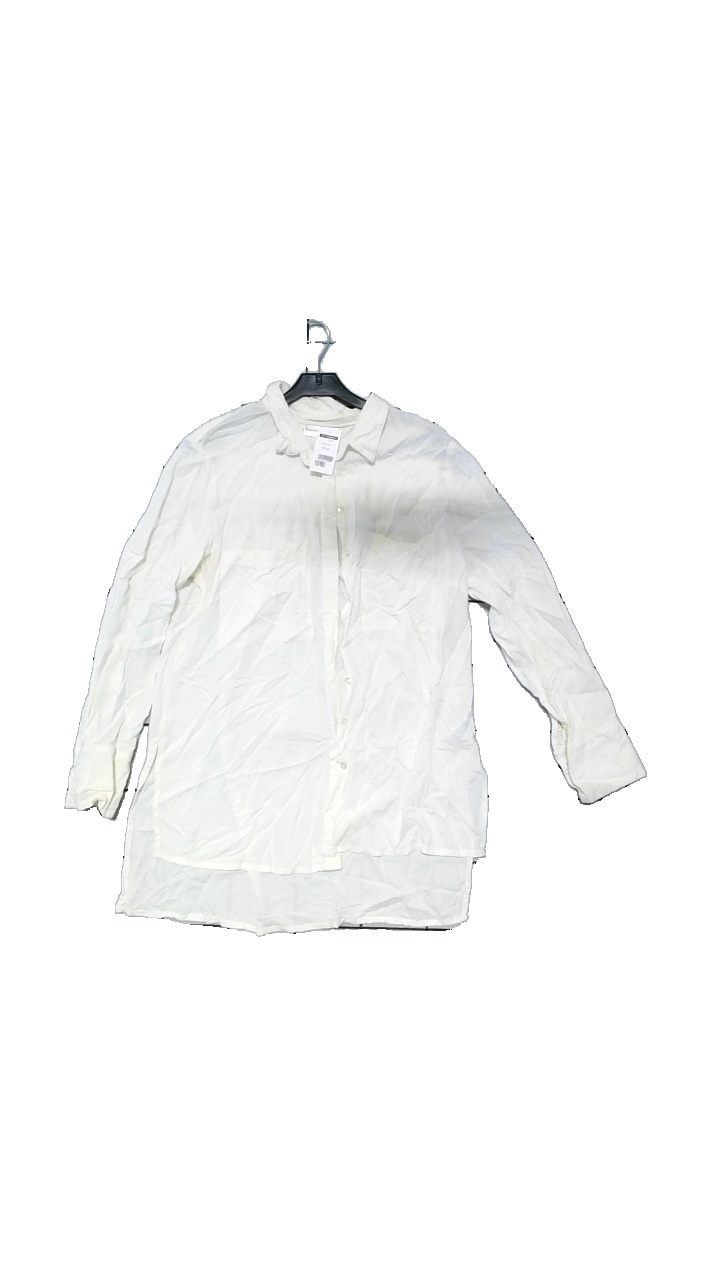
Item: Blouse (Ladies)
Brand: Bodyflirt
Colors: White
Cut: Regular, Long
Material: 100% viscose
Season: All
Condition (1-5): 4
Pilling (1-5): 4
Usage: Reuse
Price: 50-100